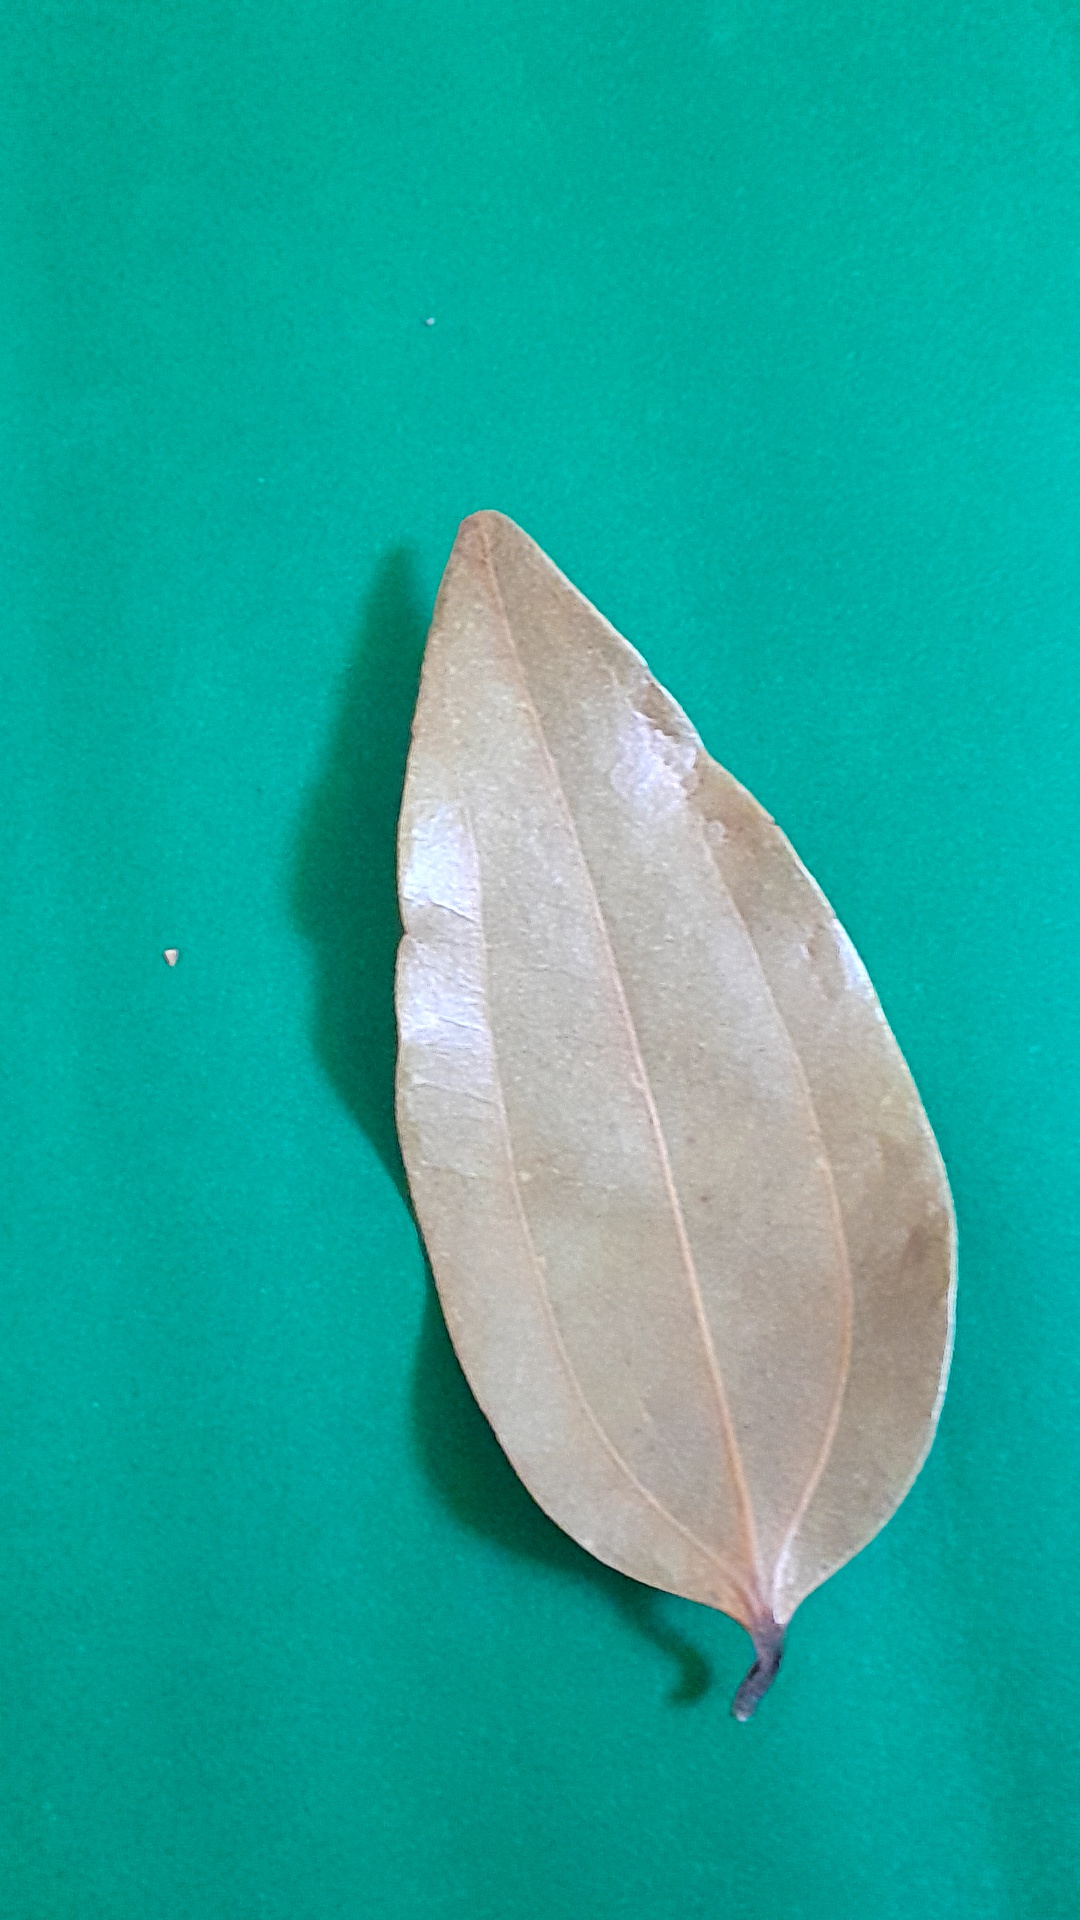
Label: Dry Leaf